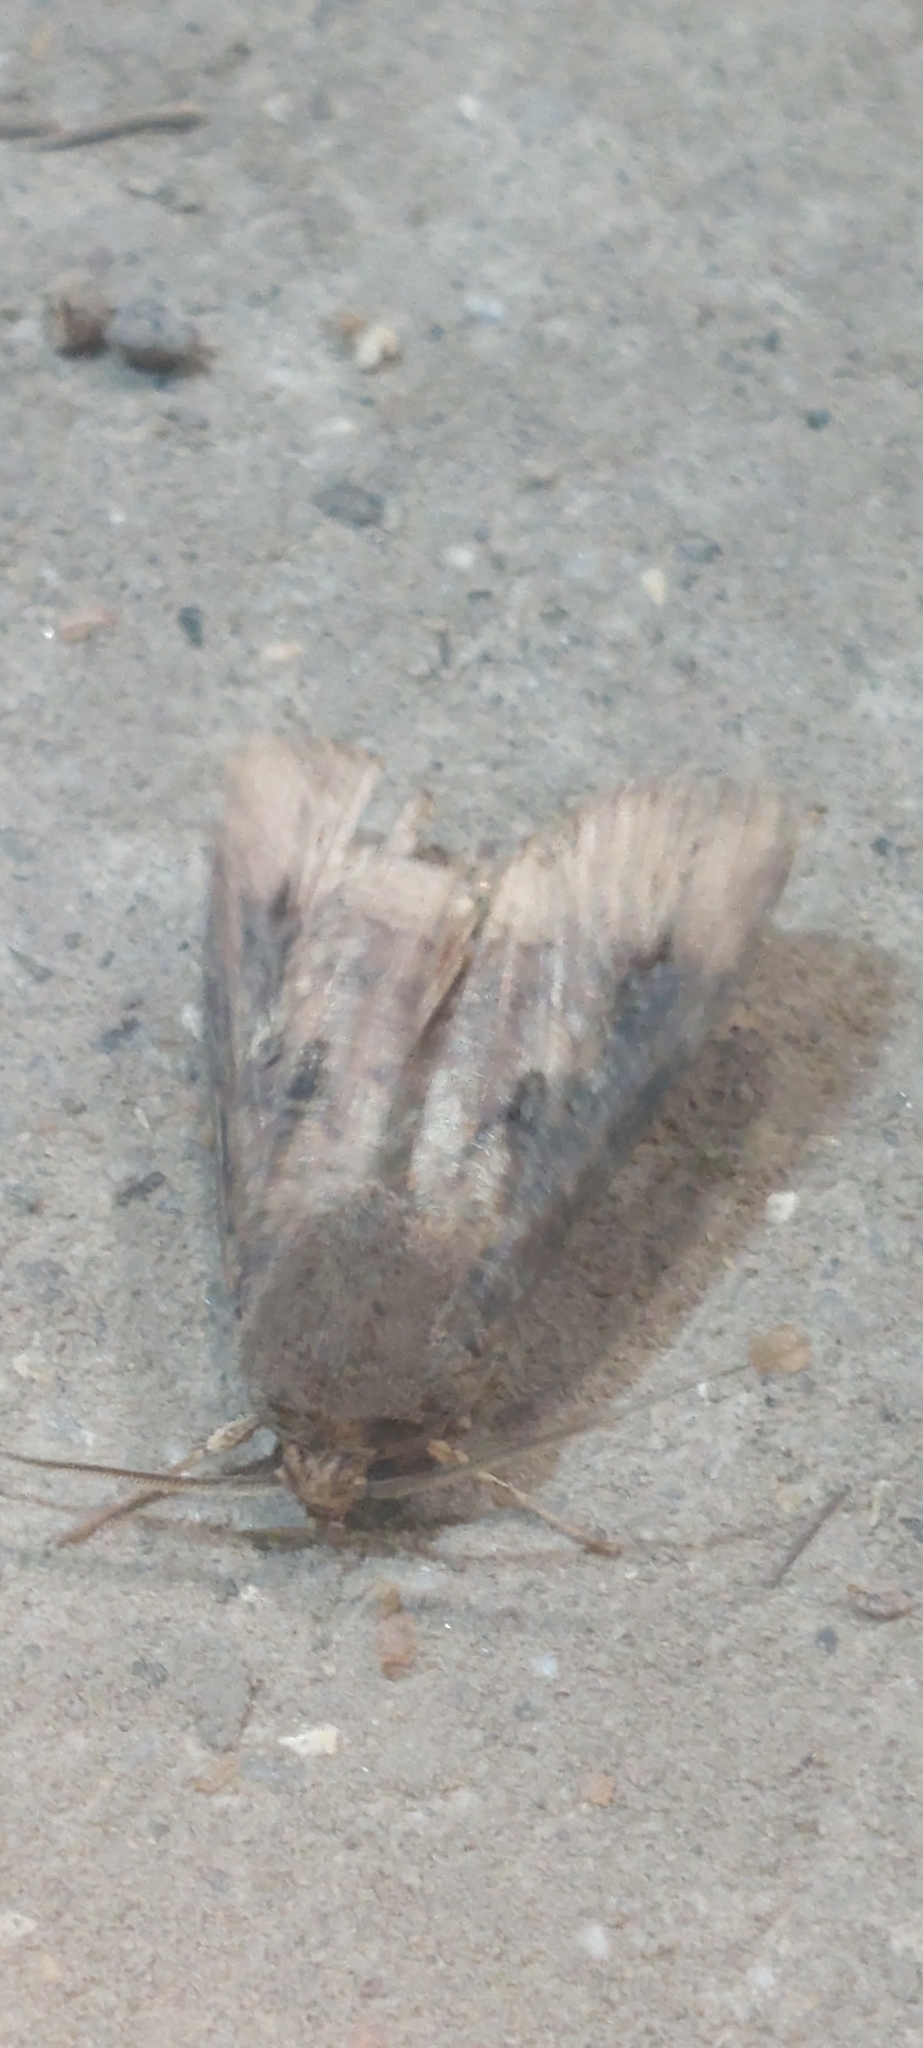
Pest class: cutworms